Marana, Arizona

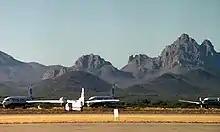
Pinal Airpark

Marana is home to one of the four Arizona state Veterans Memorial Cemeteries. Since it was developed in 2016 by the Arizona Department of Veterans' Services, over 2,450 burials have been undertaken.